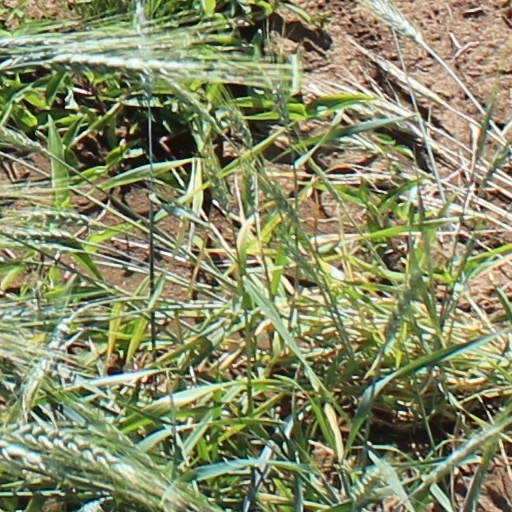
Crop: wheat